Limmatquai

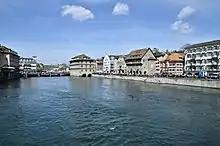
"Rathaus", and the guild houses "zur Saffran", "zur Haue", "zum Rüden" and "zur Zimmerleuten", as seen from "Münsterbrücke".

The churches of "Grossmünster" and "Wasserkirche" are both adjacent to the "Limmatquai", although both predate its construction. The "Grossmünster" lies to the east, at the top of a flight of stairs, whilst the lies on a former river island joined to the street. Among the numerous secular buildings of interest on the street are the "Haus zum Rüden", the guild houses of "Zimmerleuten", "Haue" and "Saffran", and the "Rathaus" that was the seat of the assemblies of the city and of the cantonal parliaments.